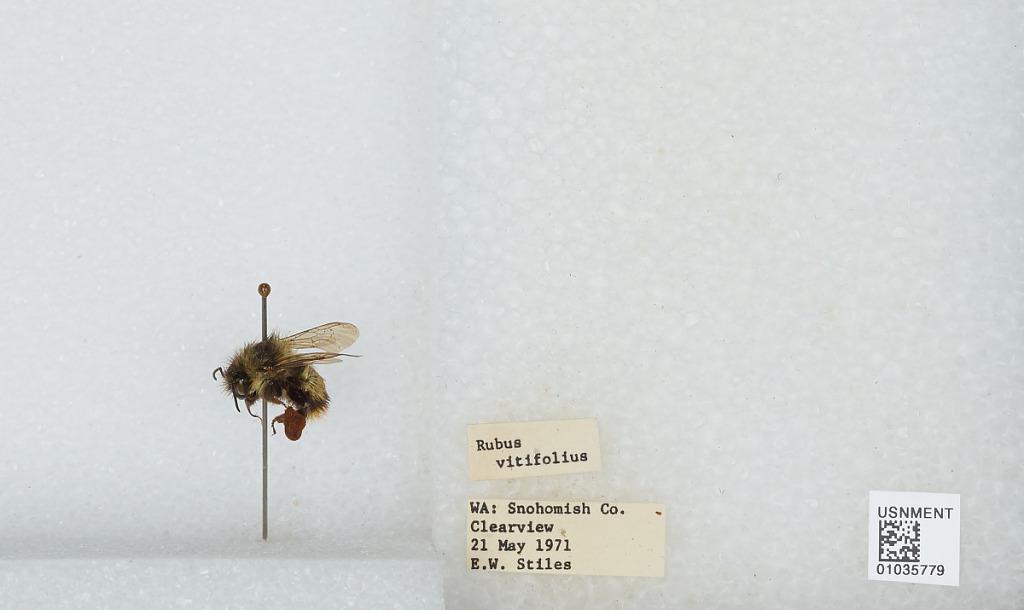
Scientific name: Bombus (Pyrobombus) mixtus Cresson
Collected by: E. Stiles
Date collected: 1971-5-21
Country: United States
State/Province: Washington
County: Snohomish
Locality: Clearview
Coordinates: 47.8292, -122.145